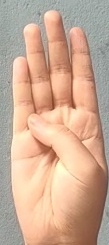
ASL sign: B